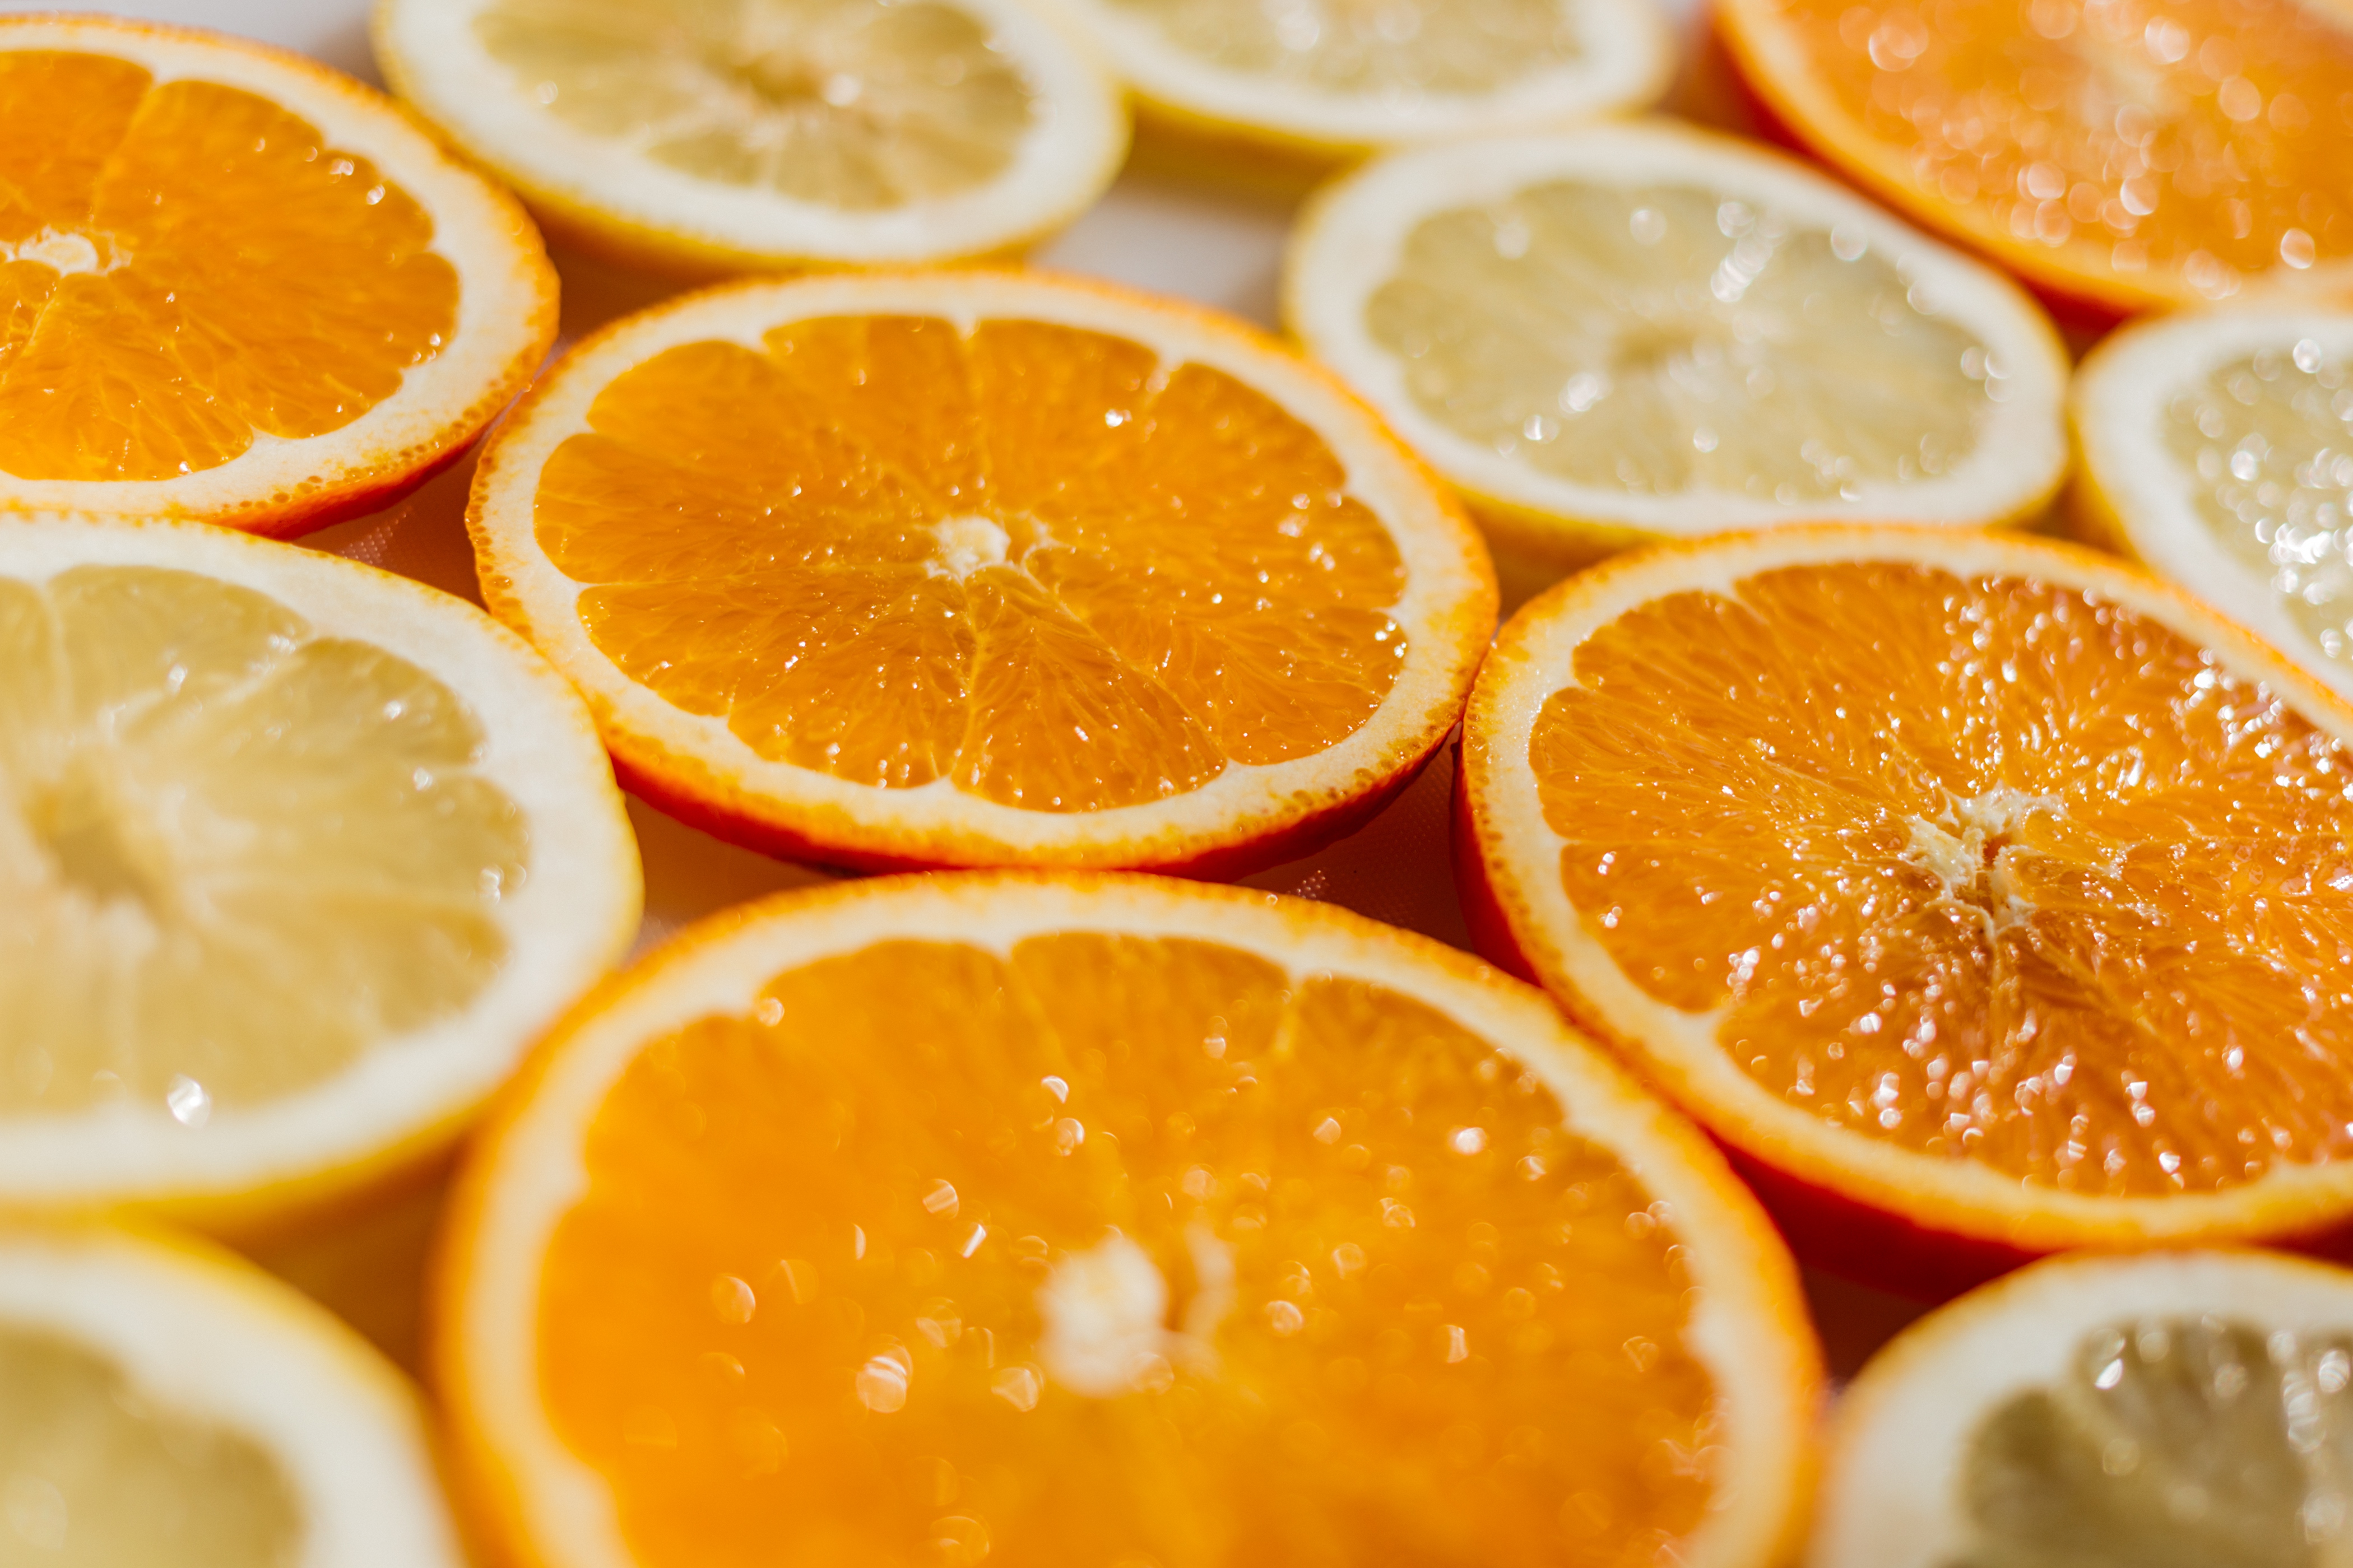
food, citrus, clementine, rangpur, fruit, orange, citric acid, tangerine, bitter orange, meyer lemon, mandarin orange, tangelo, natural foods, citron, lime, lemon, plant, ingredient, valencia orange, cuisine, vegetarian food, produce, kumquat, recipe, calamondin